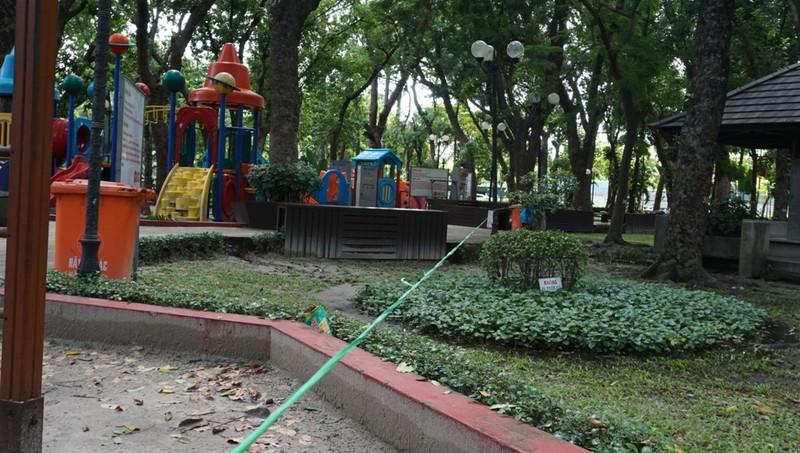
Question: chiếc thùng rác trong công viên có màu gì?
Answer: màu cam